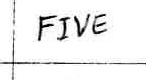
Label: five